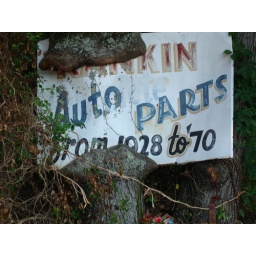
The sign has been there so long the tree grew around it.